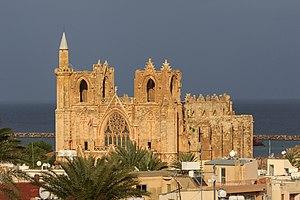
La mosquée Lala Mustapha Pacha antérieurement connue sous le nom de cathédrale Saint-Nicolas est l'édifice médiéval le plus important de Famagouste, en Chypre du Nord. Construite au début du XIVᵉ siècle dans un style gothique classique alors que l'île est sous la domination de la Maison de Lusignan, une famille d'origine française, la cathédrale est transformée en mosquée après la capture de Famagouste par l'Empire ottoman en 1571, fonction qu'elle a encore de nos jours. Elle porte le nom de Lala Mustafa Pacha, le conquérant de l'île.